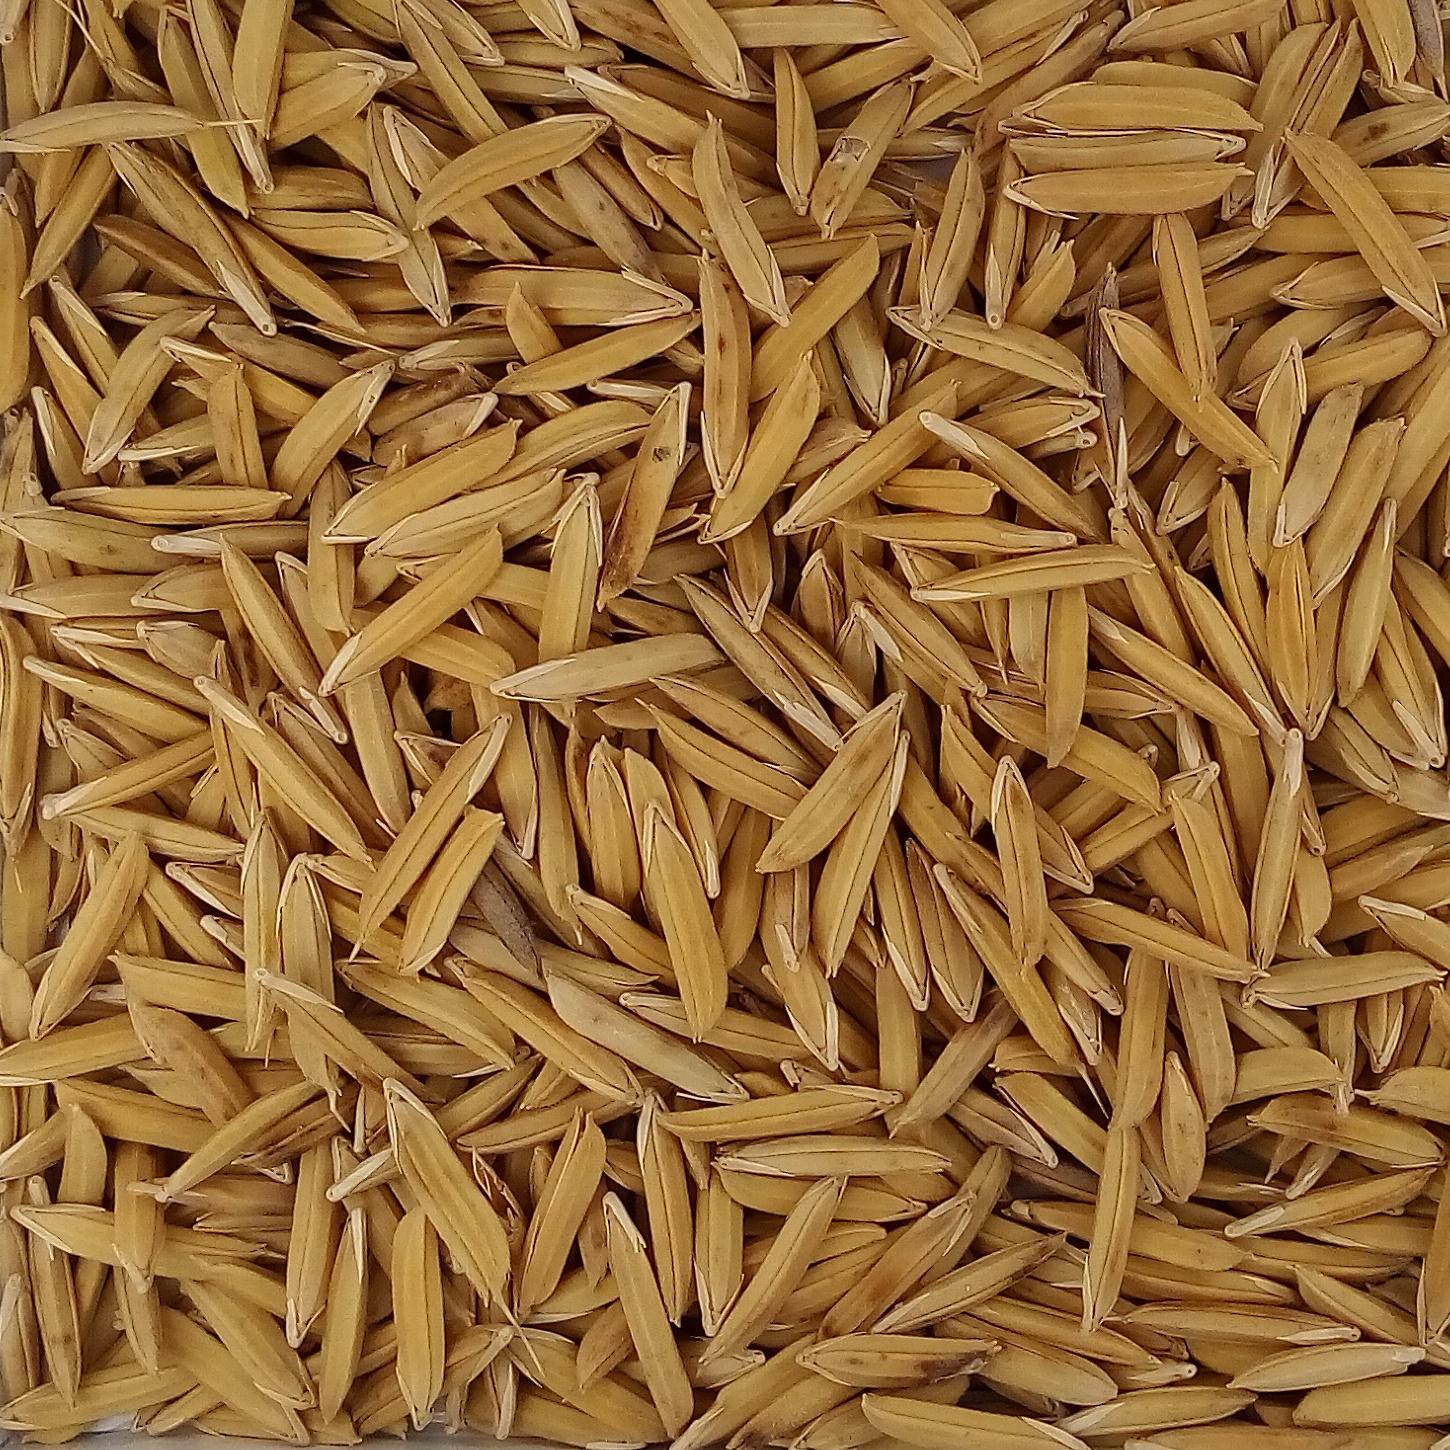
Rice seed variety: 1121